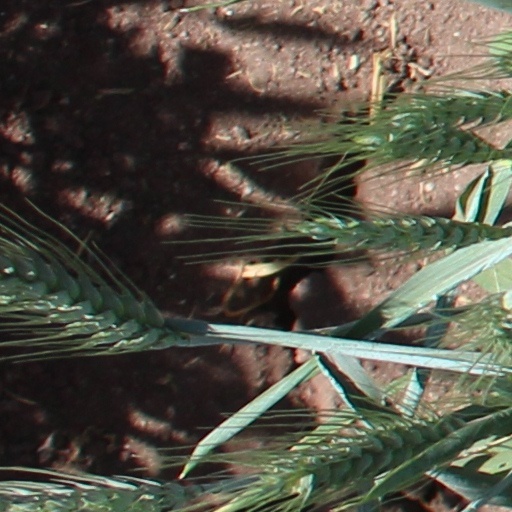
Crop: wheat